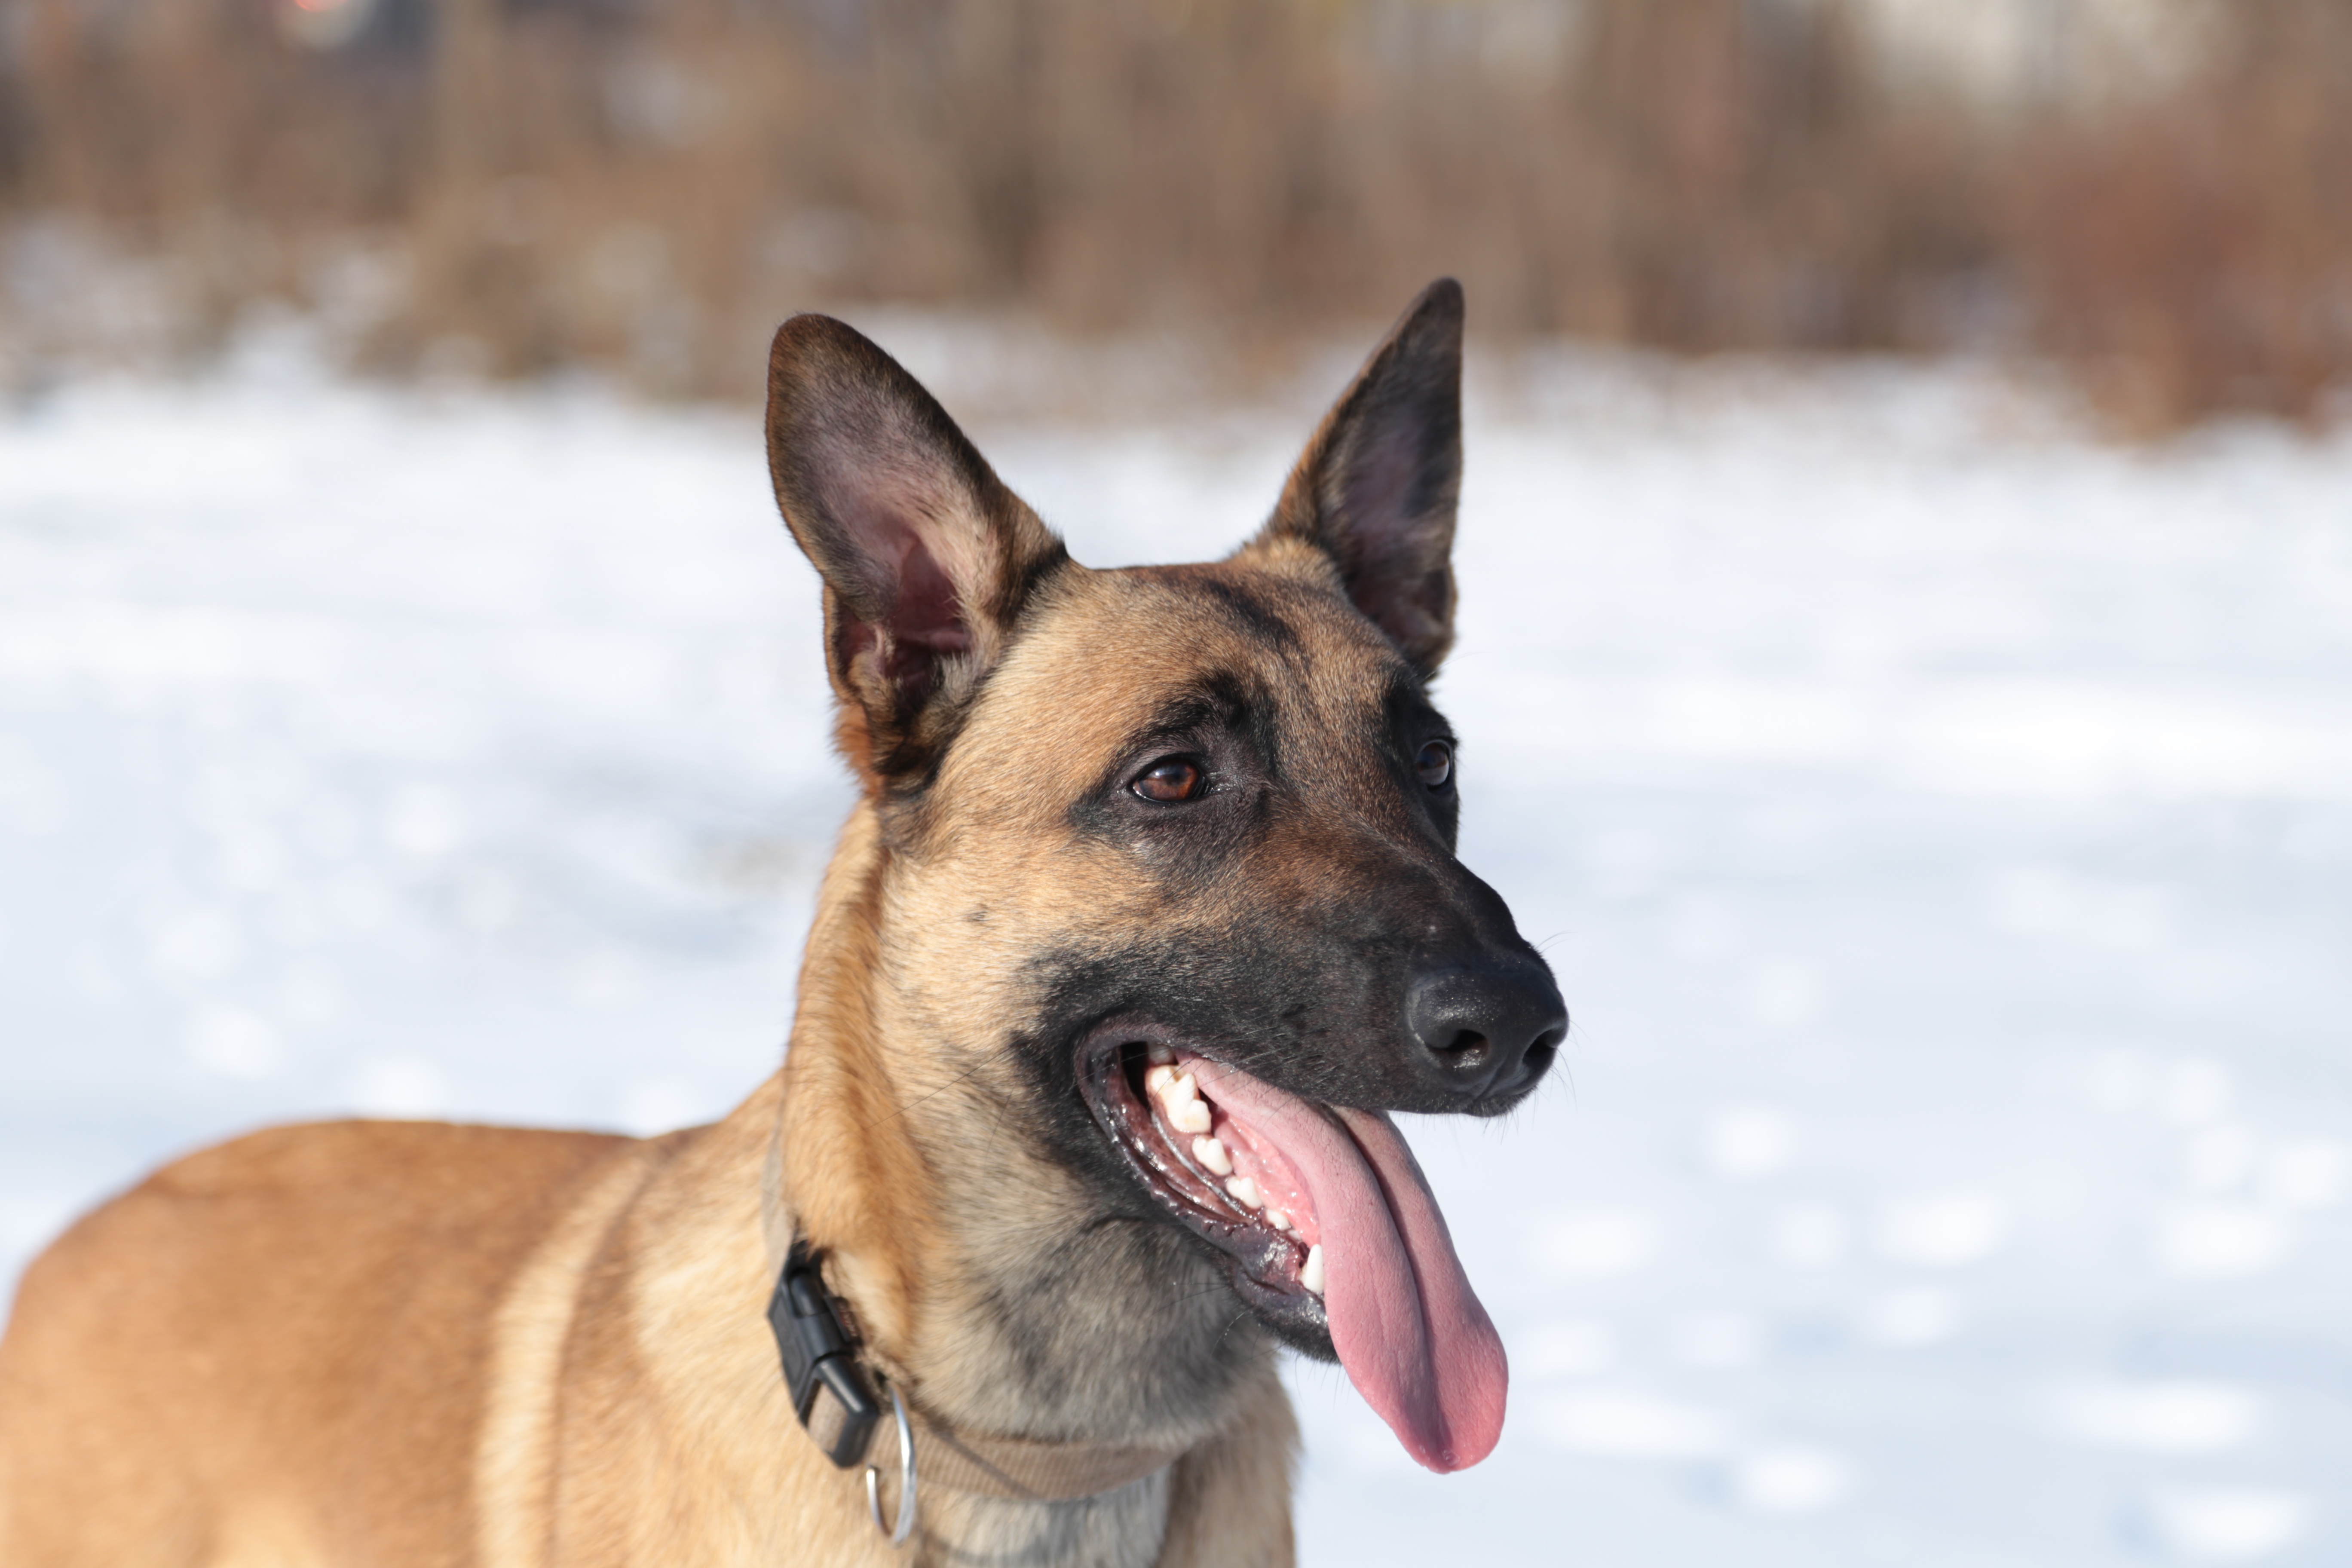
dog, animal, pet, portrait, mammal, vertebrate, sheepdog, dog breed, animal portrait, pet photography, sch fer dog, belgian shepherd, belgian shepherd malinois, dingo, street dog, dog like mammal, saarloos wolfdog, wolfdog, czechoslovakian wolfdog, carnivoran, tervuren, carolina dog